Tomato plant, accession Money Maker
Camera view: bottom (45 deg); turntable rotation: 330 degrees
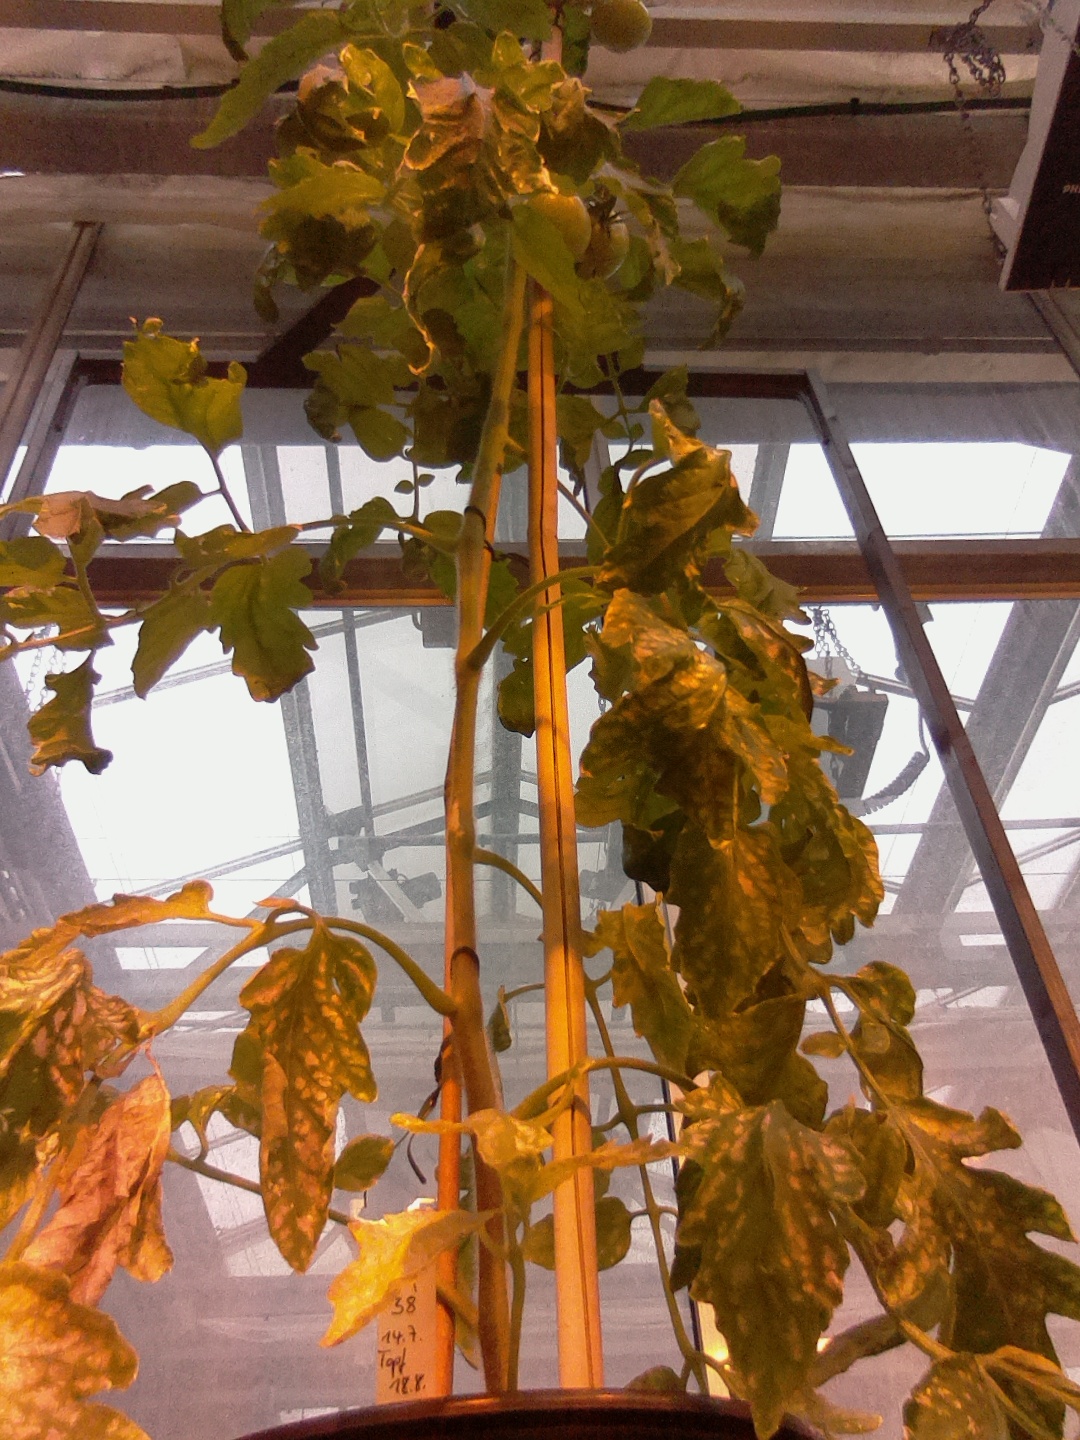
BBCH growth stage 75: 50%-60% of final fruit size